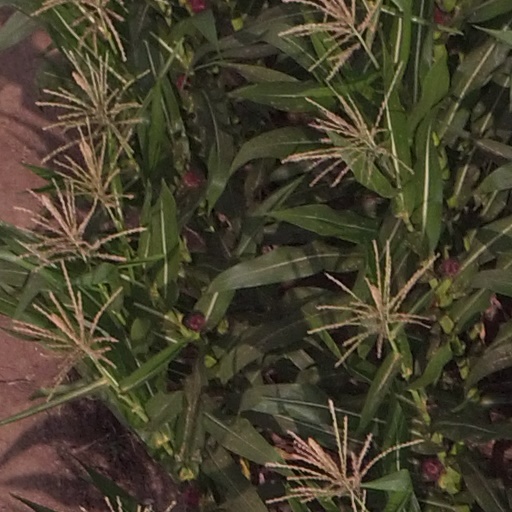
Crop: maize; corn